Caseless ammunition

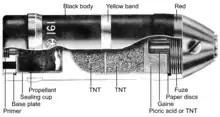
Cross section of internal-propellant caseless ammunition, type .

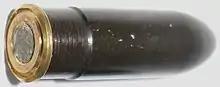
"7.62 mm Gerasimenko", internal-propellant caseless ammunition used in the machine pistol

Older caseless ammunition typically uses a rocket-like configuration which integrates the primer and propellant into the bottom of the projectile and accelerates it by venting propellant gas out the back. Unlike rocket projectiles, which have similar configurations, the propellant of "internal-propellant caseless ammunition" has an instant burn time like a traditional cartridge (under 0.2 seconds), meaning the propellant burns up before the projectile leaves the barrel, preferably inside the chamber. Rocket projectiles, in comparison, have propellant burn times of over 0.2 seconds, usually several seconds, meaning rocket propellant traditionally propels the rocket for a certain distance from the launcher.